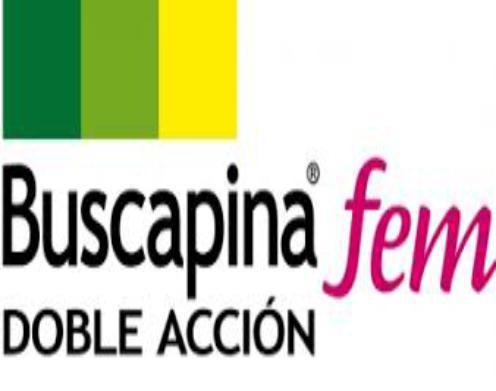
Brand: buscapina
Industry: Necessities